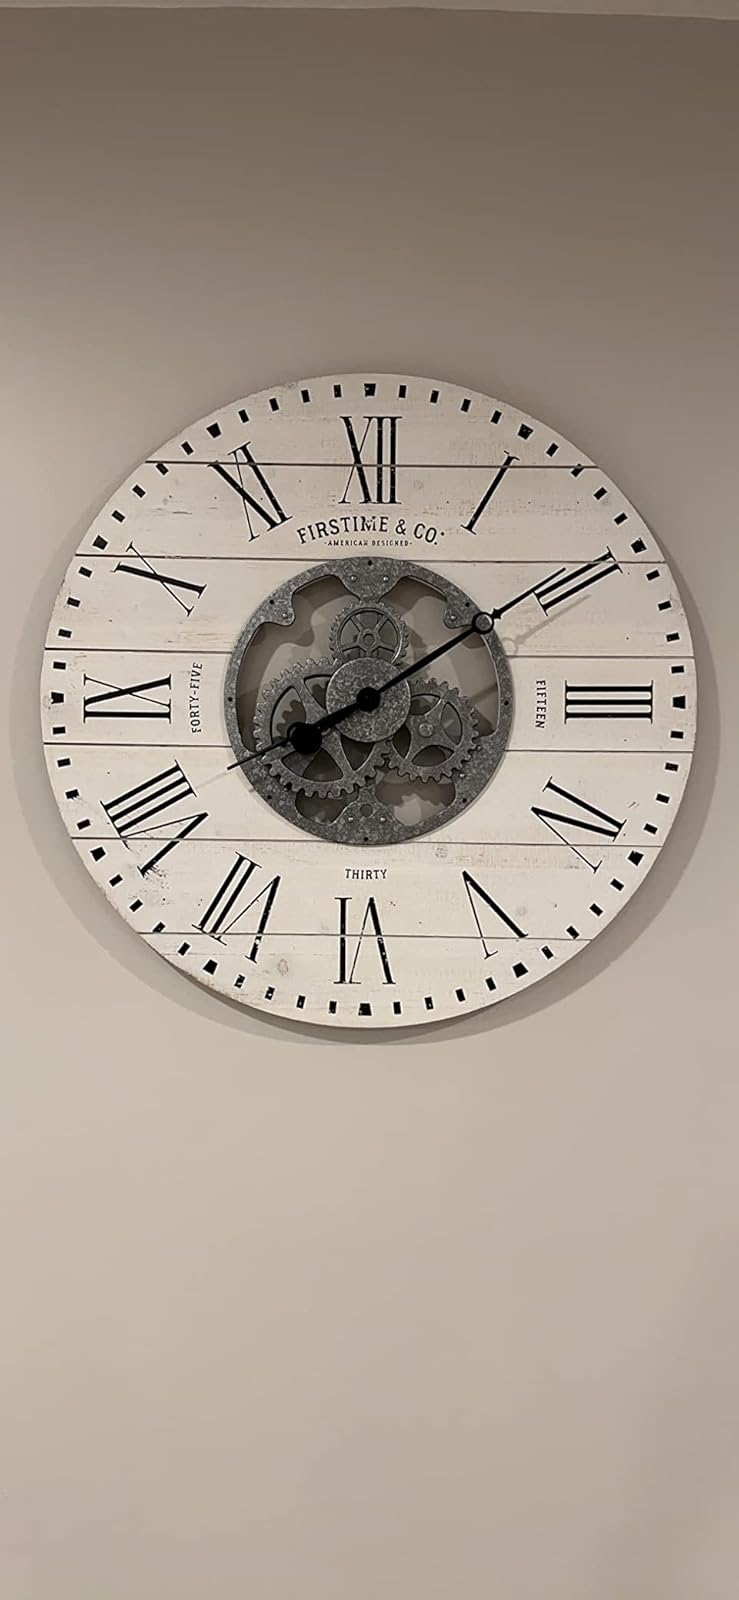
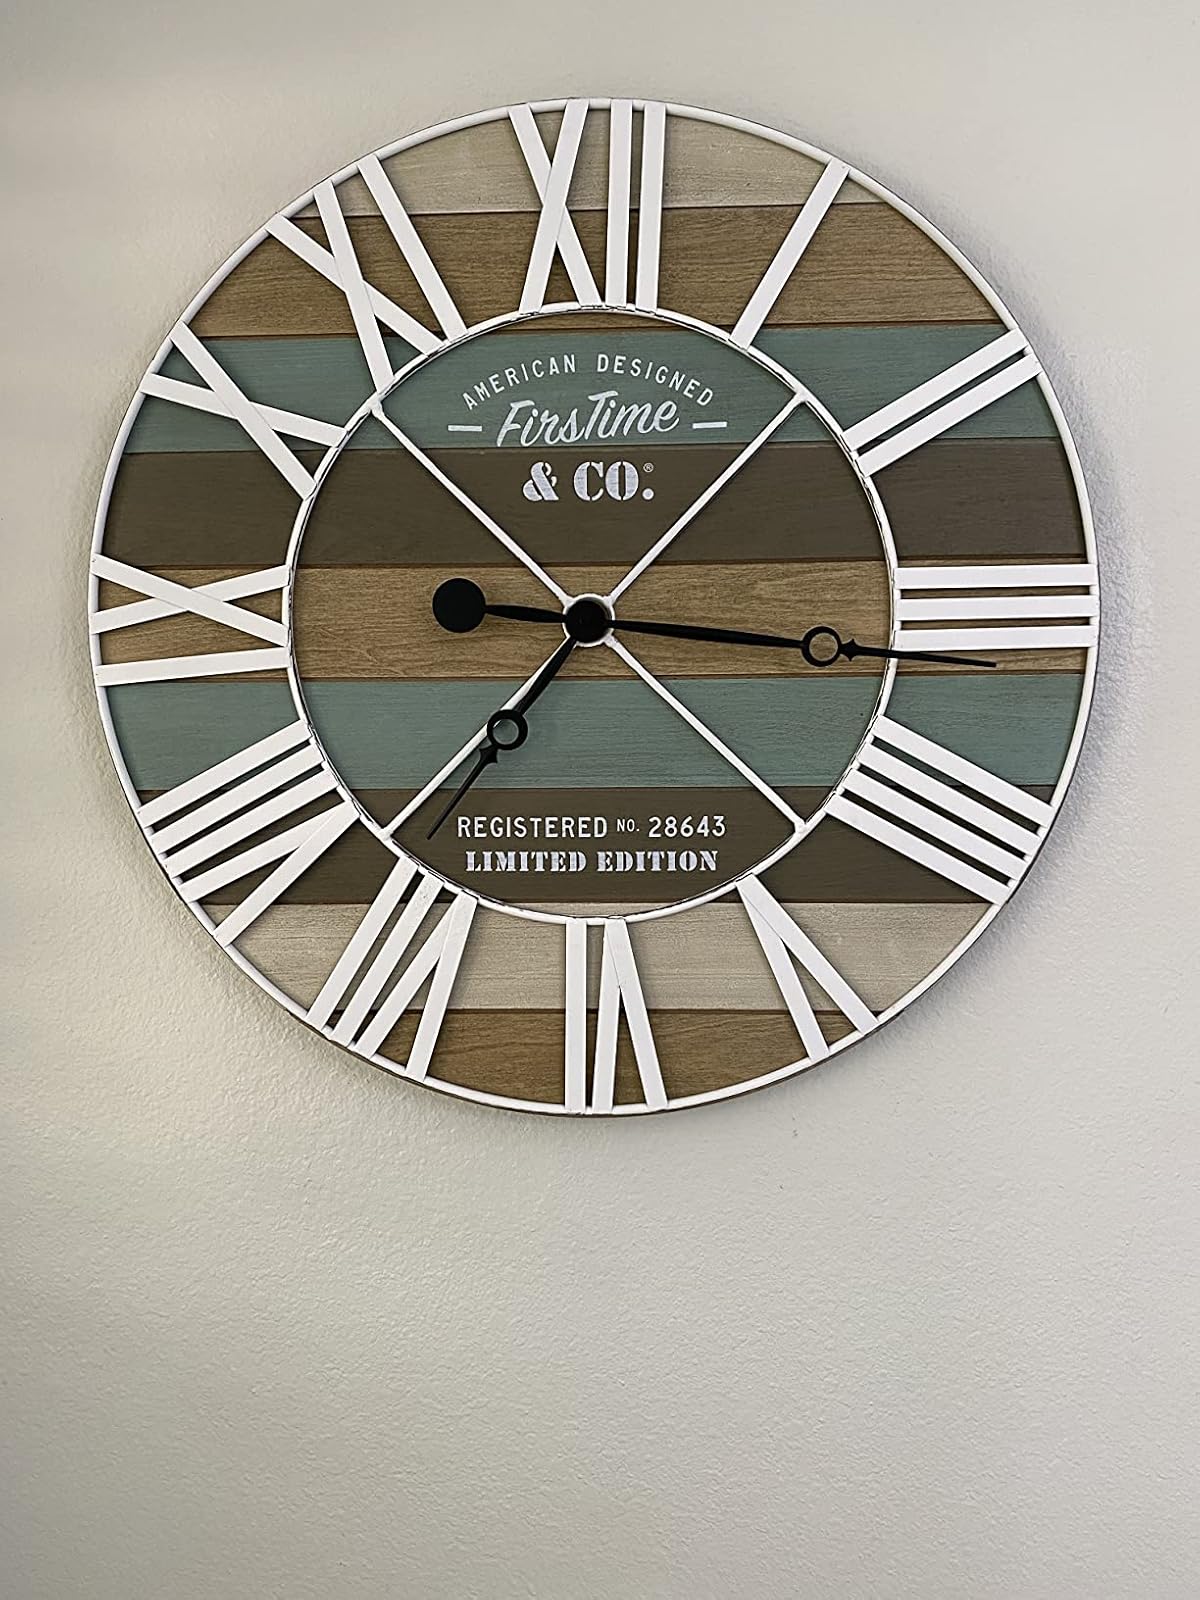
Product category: clock
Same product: no